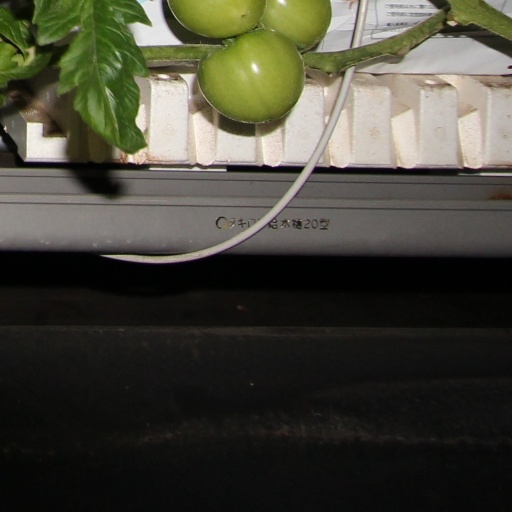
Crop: tomato